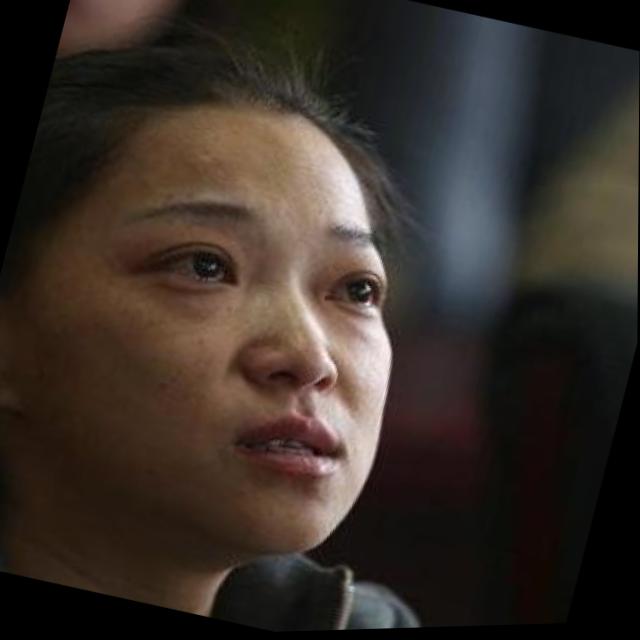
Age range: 21-44